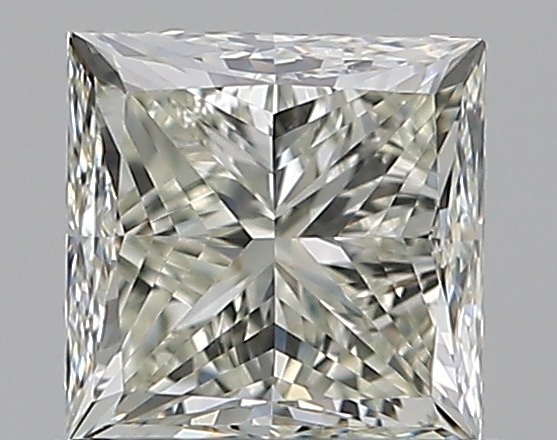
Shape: princess
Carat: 0.7
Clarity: VS1
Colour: L
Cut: VG
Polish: EX
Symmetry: VG
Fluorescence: F
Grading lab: GIA
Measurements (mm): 4.67 x 4.65 x 3.44